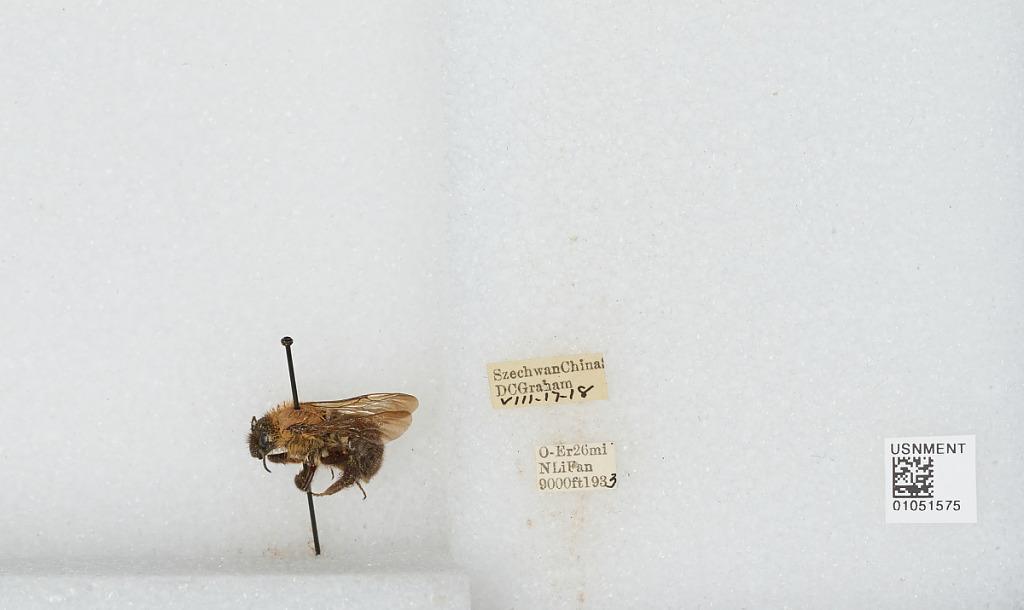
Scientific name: Bombus sp.
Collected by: D. Graham
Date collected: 1933-8-17
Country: China
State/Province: Sichuan
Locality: O-Er 26 mi N Li Fan